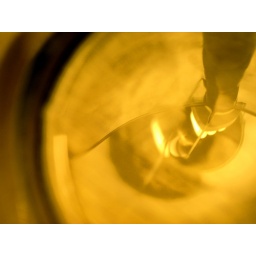
I was taking pictures of the lamp and realized it was nicely reflected in the bottom of the glass I had been drinking from.